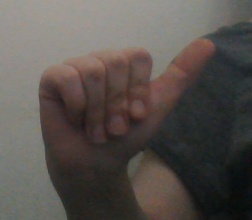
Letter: dhad